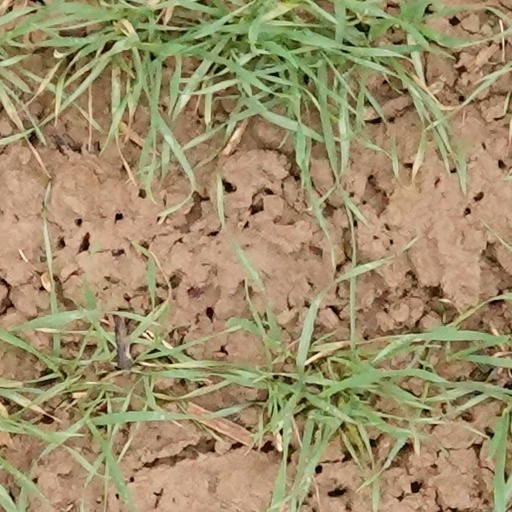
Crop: wheat